Curator Aquarum

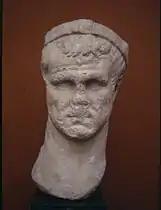
Marcus Agrippa, the first person to become "Curator Aquarum".

The Curator Aquarum was a Roman official responsible for managing Rome's water supply and distributing free grain. Curators were appointed by the emperor. The first curator was Agrippa. Another notable "Curator Aquarum" was Frontinus, a Roman engineer.